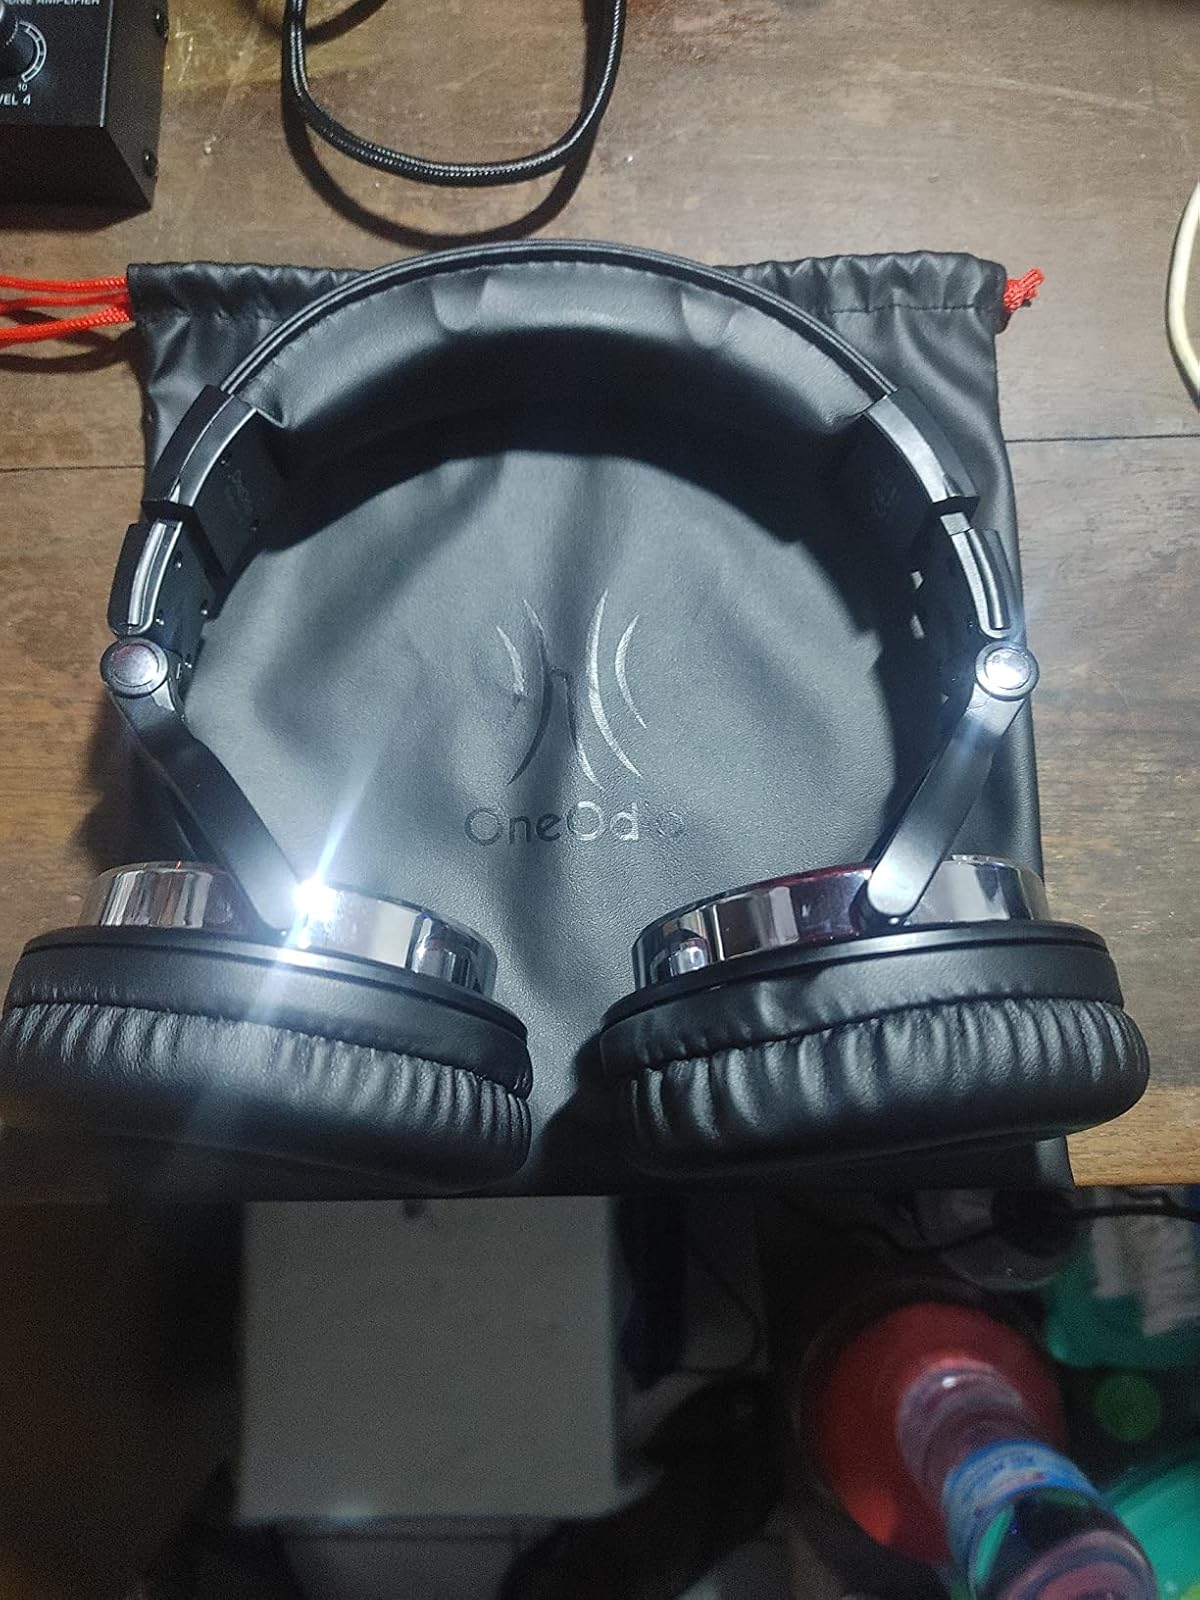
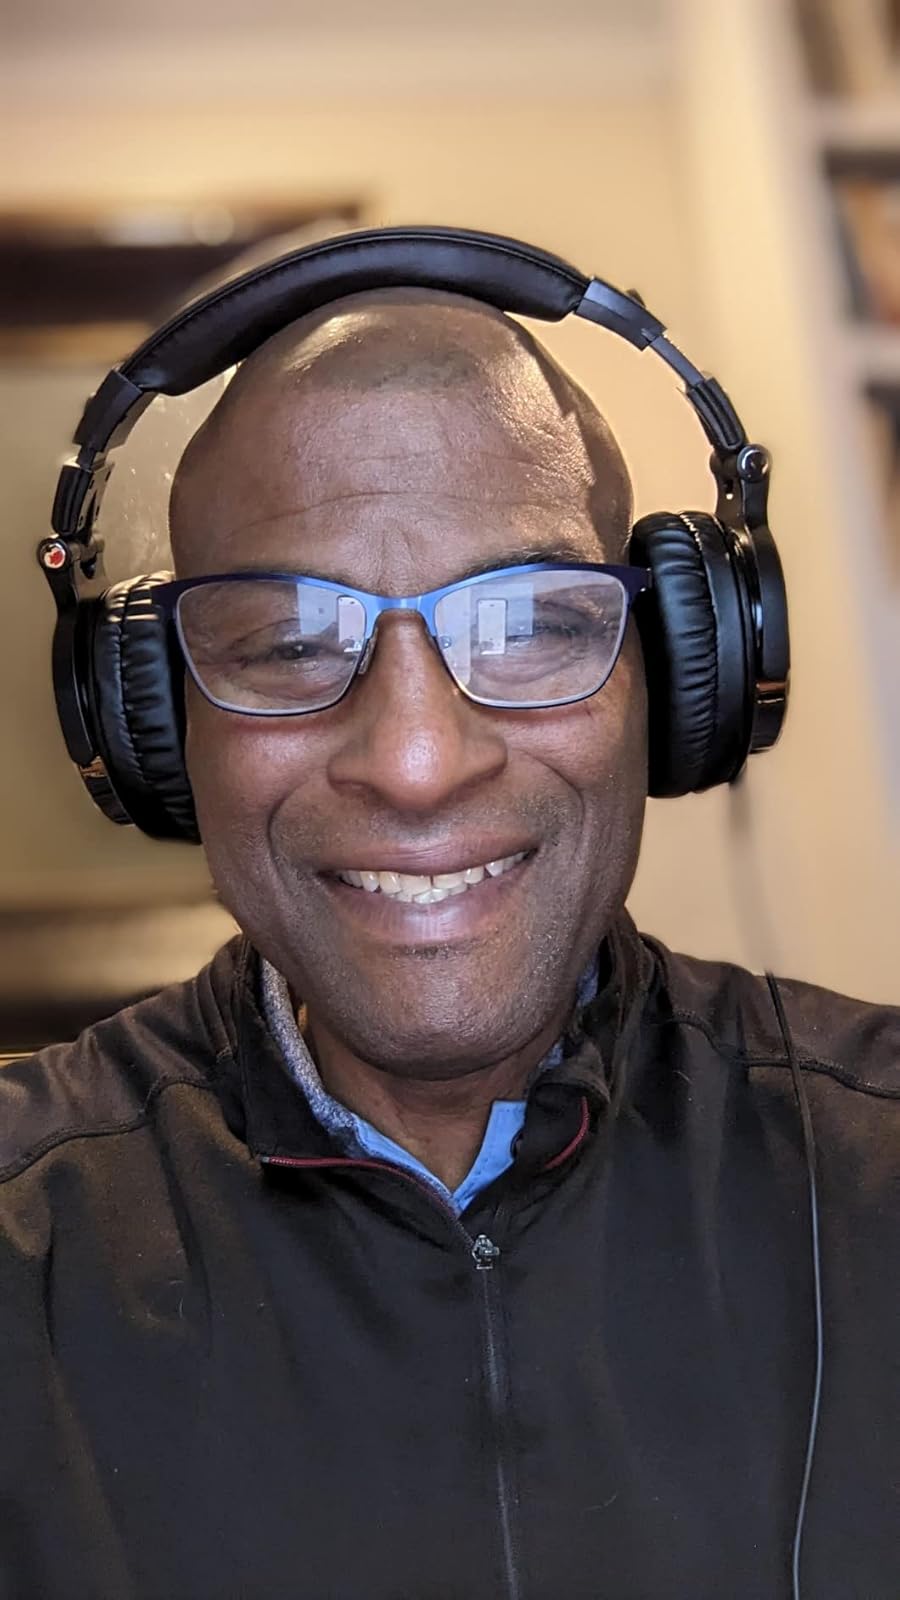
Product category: headphones
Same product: yes